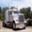
Label: truck